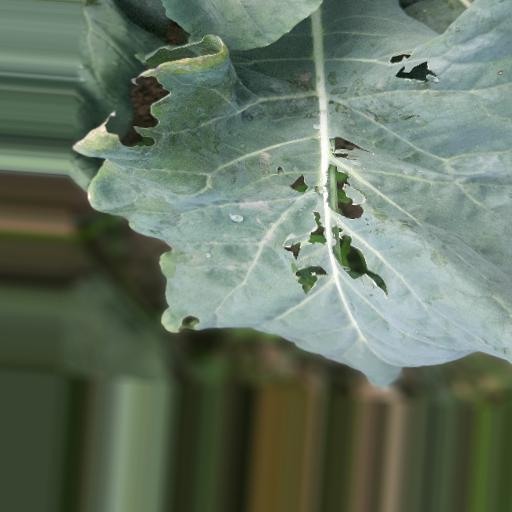
Label: Black Rot